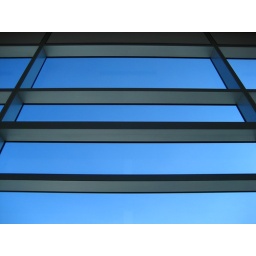
Window under blue sky